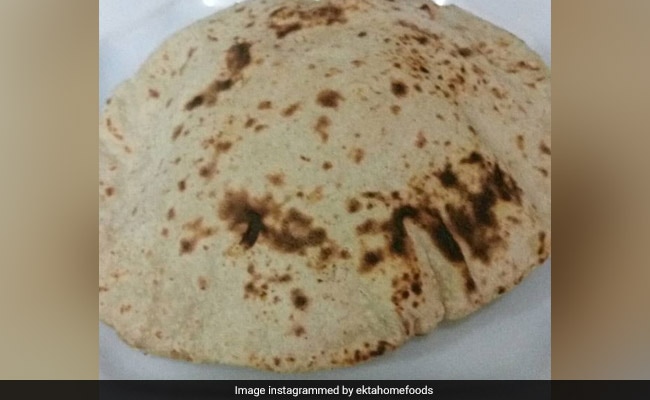
Dish: chapati